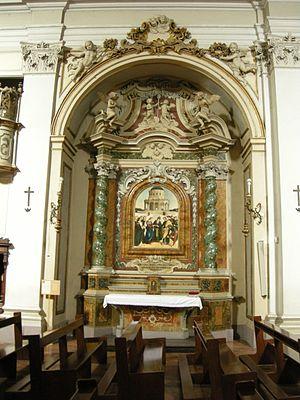
Le Mariage de la Vierge est un tableau peint en 1504 par Raphaël alors que celui-ci se formait dans l'atelier du Pérugin. Il est conservé à la Pinacothèque de Brera à Milan.
L'église San Francesco est un édifice religieux de Città di Castello dans la province de Pérouse en Ombrie, dont la construction remonte à la deuxième moitié du XIIIᵉ siècle.